Ground loop (aviation)

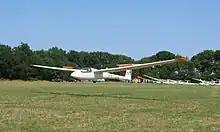
The Schleicher ASK 23 is a single-seat glider suitable for new pilots. It has a nose-wheel, and its main wheel is behind the centre of gravity. This avoids the risk of ground-looping at commencement of takeoff in a crosswind behind a tow plane.

Gliders commencing a takeoff behind a tow plane are vulnerable to ground looping during cross-wind conditions because the slipstream from the propeller of the tow plane generates more lift on the downwind wing of the glider than on the upwind wing. If the flight controls are unable to overcome the rolling tendency at this low speed, the upwind wingtip will contact the ground and initiate a ground loop; the glider pilot must release the tow rope to abandon the takeoff. Gliders with a large main wheel and a tail wheel or tail skid are particularly susceptible to this form of ground looping during cross-wind takeoffs because of the large angle of attack on the wing. Gliders with a nose wheel or nose skid cause the wing to present a lower angle of attack at the commencement of the take off roll and are much less susceptible to this form of ground looping. Tow plane pilots are taught to delay applying full power until the glider is moving fast enough that its tail is off the ground, reducing the angle of attack on the wing.